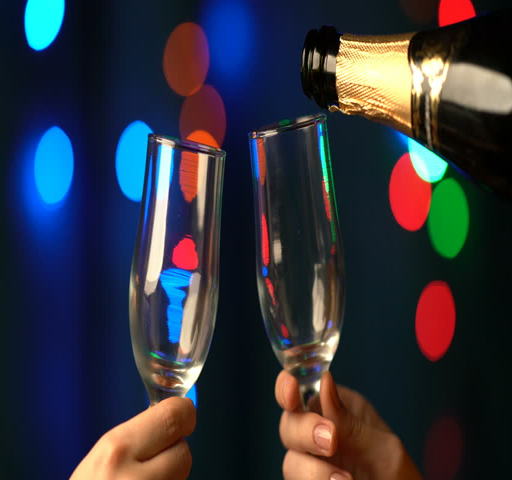
man pours champagne in glasses on a blurry background of multicolored twinkling christmas lights